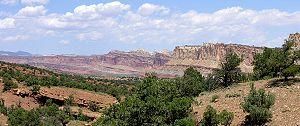
La géologie de la région de Capitol Reef se caractérise par des dépôts sédimentaires datant principalement du Mésozoïque. Les formations géologiques, qui se forment à la suite de ces dépôts, sont visibles au sein du parc national de Capitol Reef sur le plateau du Colorado dans l'État de l'Utah aux États-Unis.